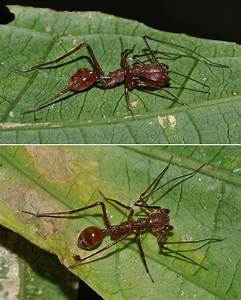
Label: ragno